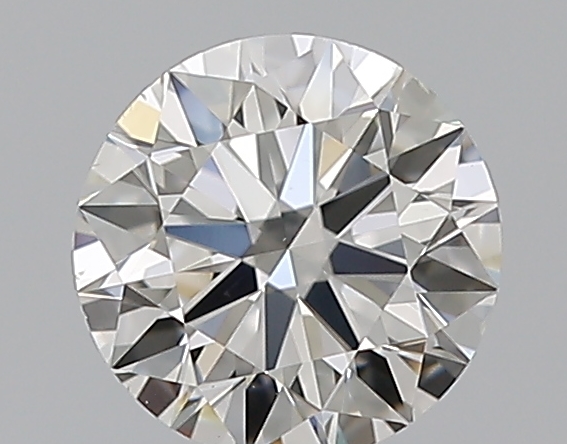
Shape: round
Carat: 0.51
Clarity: VS2
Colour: H
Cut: EX
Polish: EX
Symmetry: EX
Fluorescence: N
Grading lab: GIA
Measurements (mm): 5.1 x 5.13 x 3.13